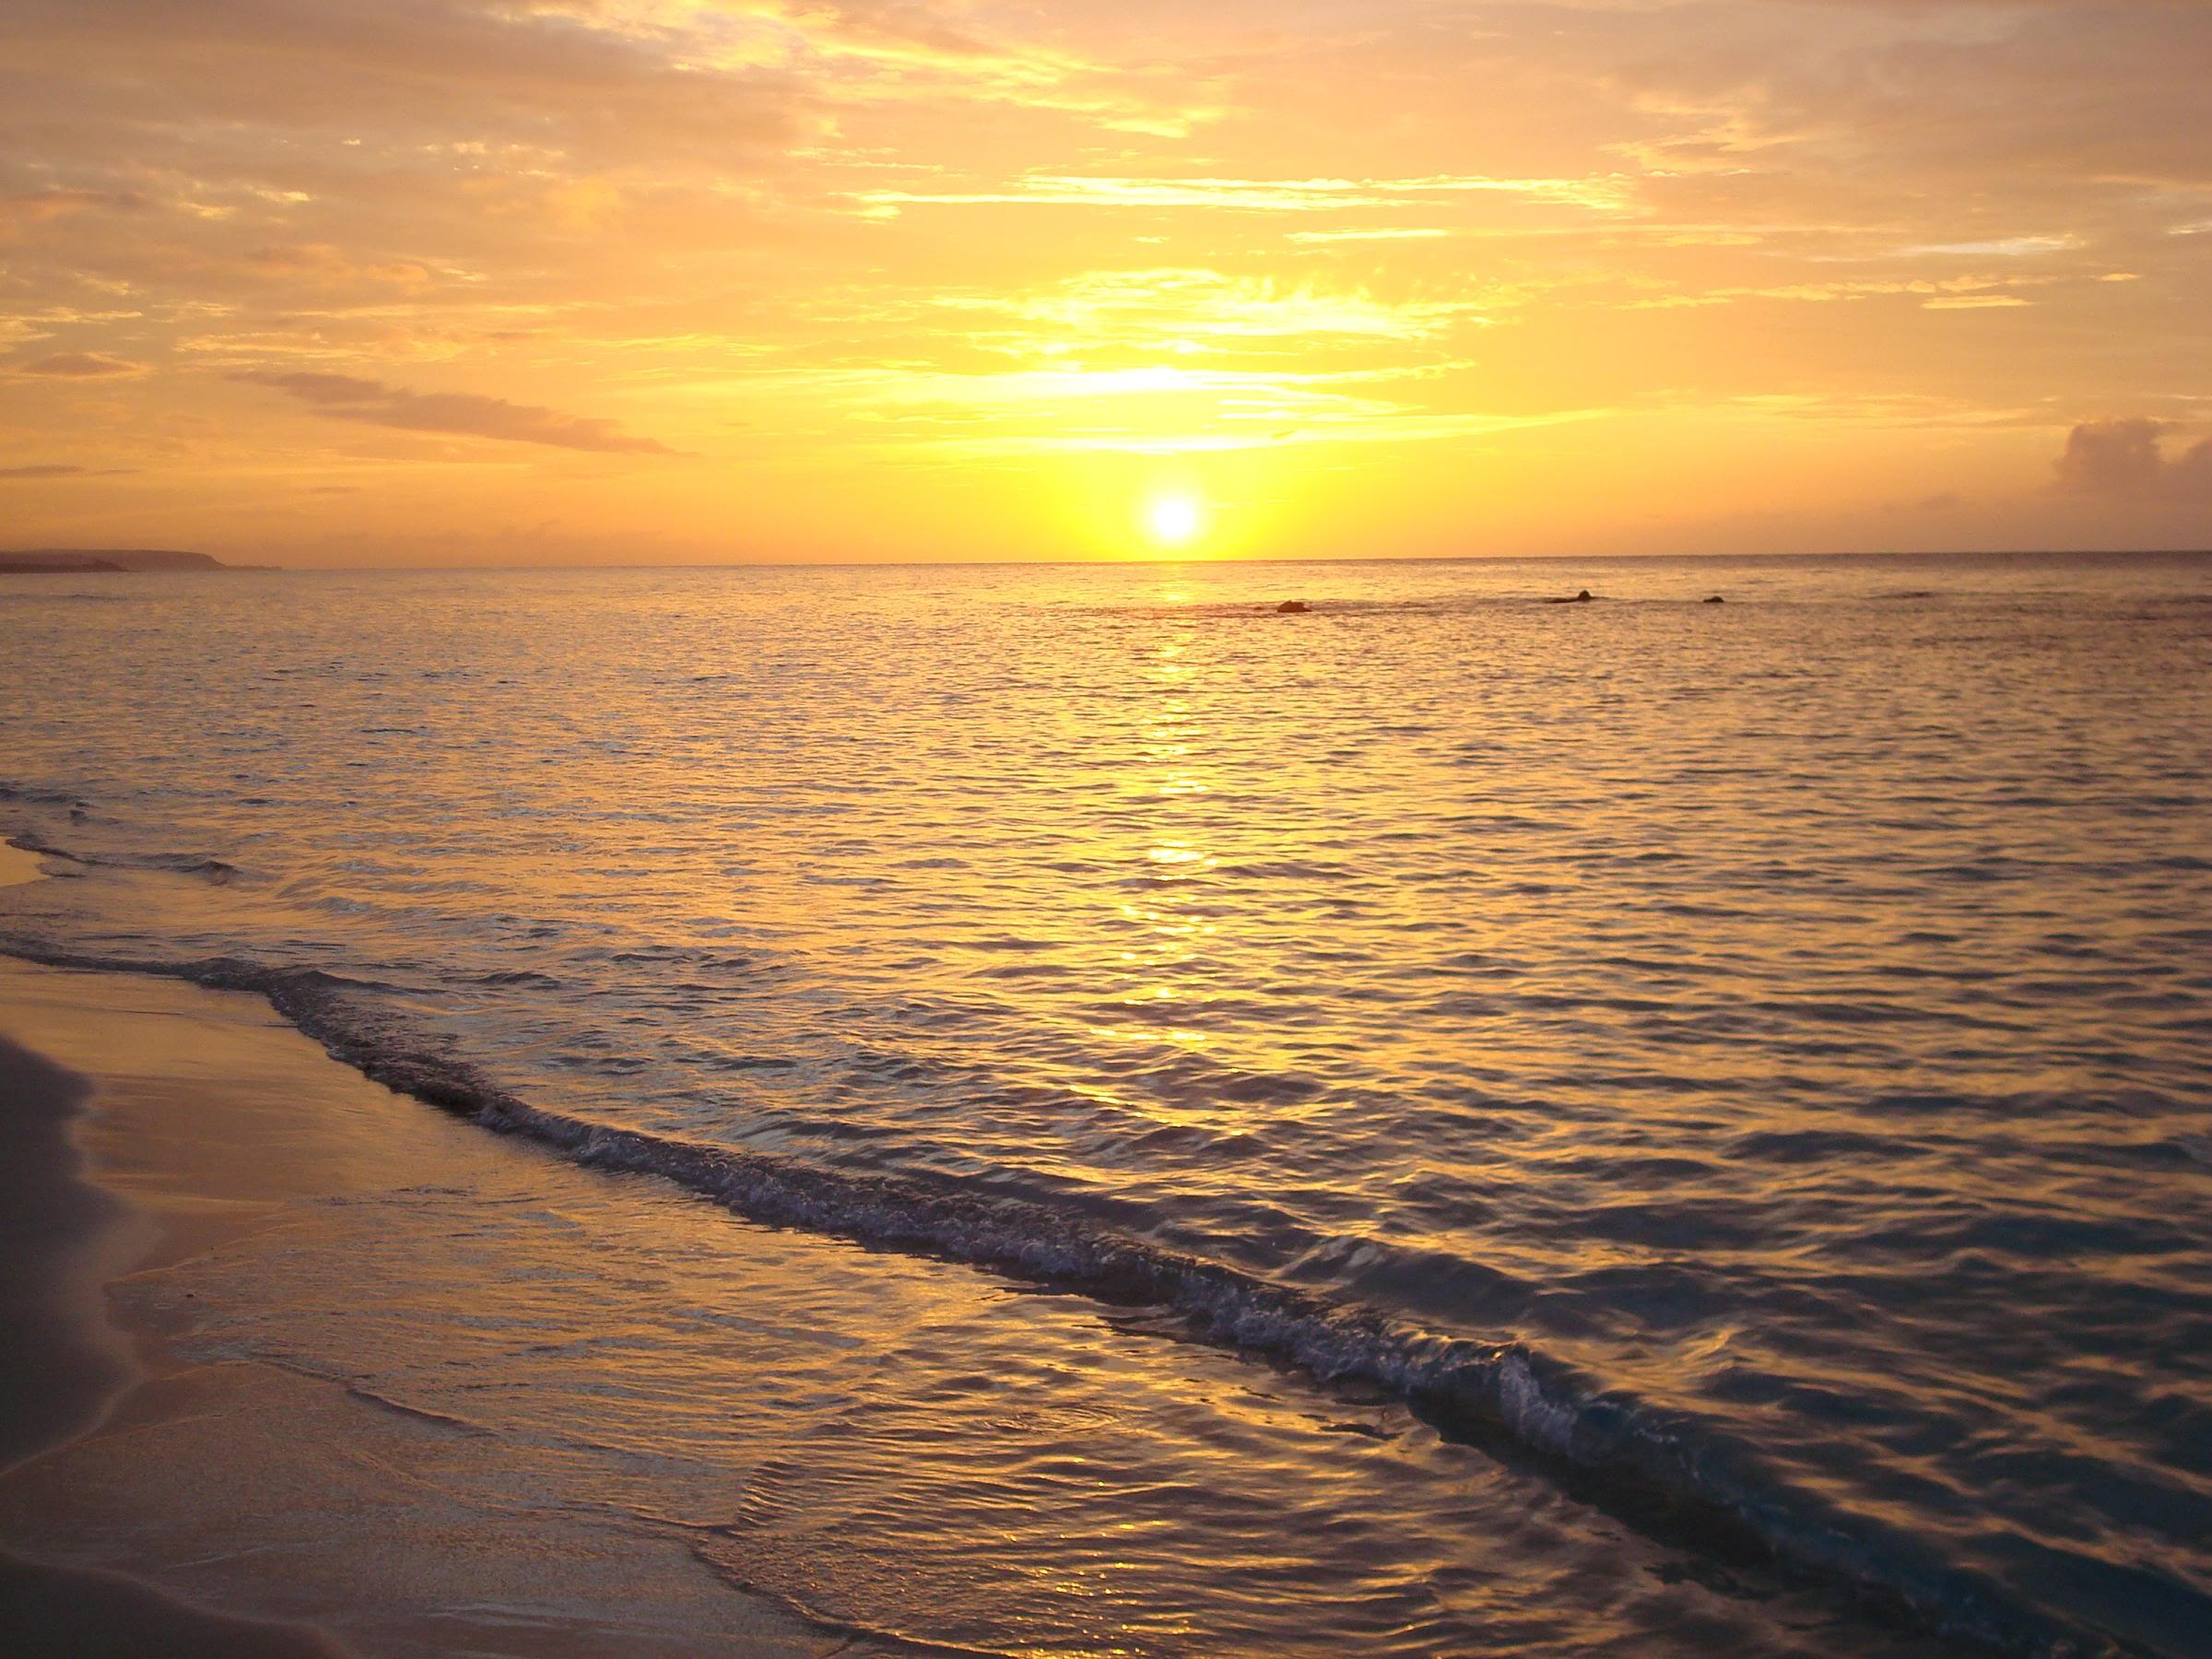
beach, landscape, sea, coast, water, sand, ocean, horizon, cloud, sky, sun, sunrise, sunset, sunlight, morning, shore, wave, dawn, summer, vacation, travel, dusk, evening, reflection, paradise, tropical, holiday, island, tourism, body of water, outdoors, sunny, clouds, resort, jamaica, beautiful, caribbean, destination, afterglow, runaway bay, ocho rios, wind wave